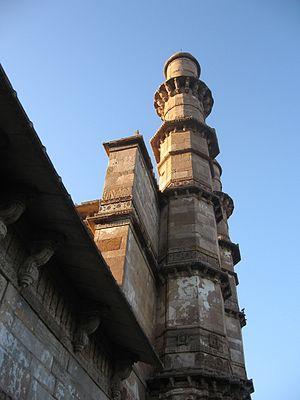
Mahmud Begada également connu sous le nom de Sultan Mahmud I est le petit-fils de Ahmed Shah du Gujarat, fondateur du royaume musulman Ahmadshahi et de la ville d'Ahmedabad au Gujarat, en Inde. Il est donné comme très croyant. Il est connu pour ses conquêtes comme le plus fameux sultan du Gujarat, et gouverne 43 ans. Il se donne lui-même les titres de Sultân al-Barr, Sultân al-Bahr, 'Sultan de la Terre, Sultan de la Mer'. Sa tombe se trouve dans le complexe architectural Sarkhej.